Imperial examination

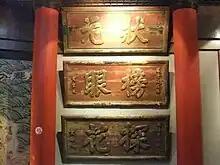
Title boards of the imperial exam winners: "zhuangyuan" 狀元 (1st place), "bangyan" 榜眼 (2nd), "tanhua" 探花 (3rd). Qing dynasty.

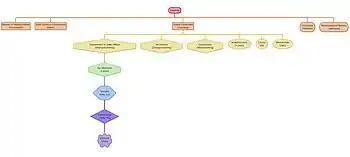
Song dynasty government hierarchy

The middle of the stairs of the main hall of the imperial palace during the Tang and Song dynasties were carved with an image of the mythical turtle Ao. When the list of successful candidates of the palace examination was published, all the names of the graduates were read aloud in the presence of the emperor, and recorded in the archival documents of the dynasty. Graduates were given a green gown, a tablet as a symbol of status, and boots. The first ranked scholar received the title of Zhuàngyuán and stood in the middle of the stairs on the carving of Ao. This gave rise to the phrase "to have seized Ao's head" ( "zhàn ào tóu"), or "to have alone seized Ao's head" ( "dú zhàn àotóu") to describe a Zhuàngyuán, and more generally to refer to someone who excels in a certain field.